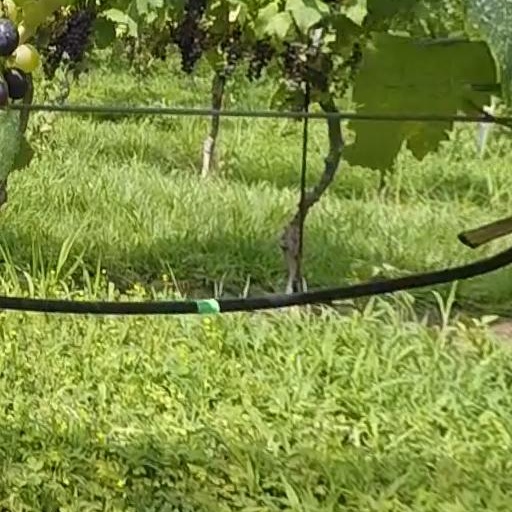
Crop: grape